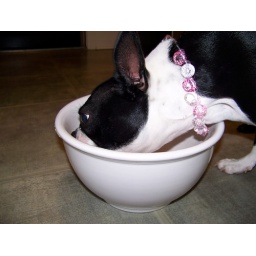
Violet licking the banana bread bowl in her bling